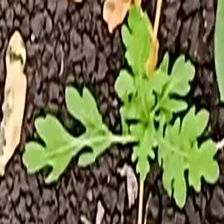
Weed species: Gajar_gavat_(Parthenium hysterophorus)